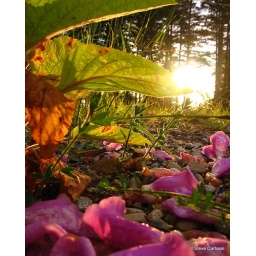
This shot was taken on an island in Canada. The ground was literally covered with pink flower petals.